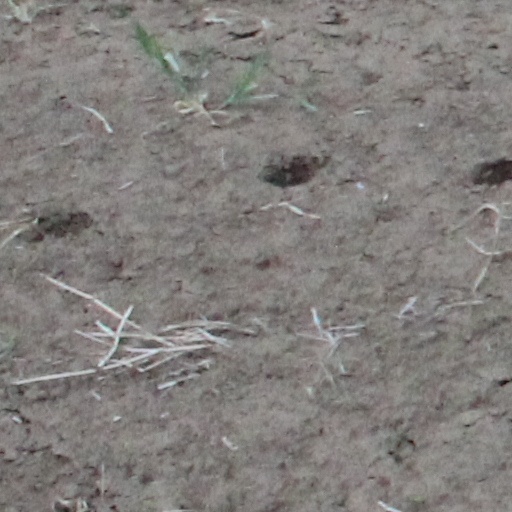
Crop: wheat